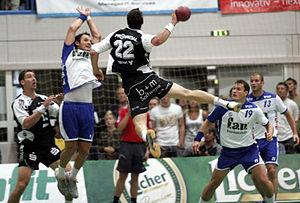
Nikola Karabatic, né Nikola Karabatić le 11 avril 1984 à Niš en Yougoslavie, est un joueur français de handball d'origine croate par son père Branko Karabatić et serbe par sa mère Lala Karabatic. Il évolue au poste d'arrière gauche ou de demi-centre en équipe de France et au club du Paris Saint-Germain. 17 fois champion de France, d'Allemagne et d'Espagne en 18 saisons, il est également détenteur de trois Ligues des champions, en 2003 avec Montpellier, en 2007 avec Kiel et en 2015 avec Barcelone.